Michelangelo Palloni

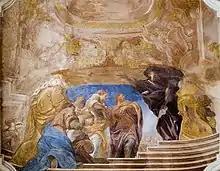
Michelangelo Palloni, fresco "The Wedding of Psyche's Sisters", c. 1688, Wilanów Palace.

Michelangelo Palloni (1637—1712) was an Italian painter of the Baroque period, who worked in the Polish–Lithuanian Commonwealth from 1674 onward. Palloni was born at Campi Bisenzio, Florence.